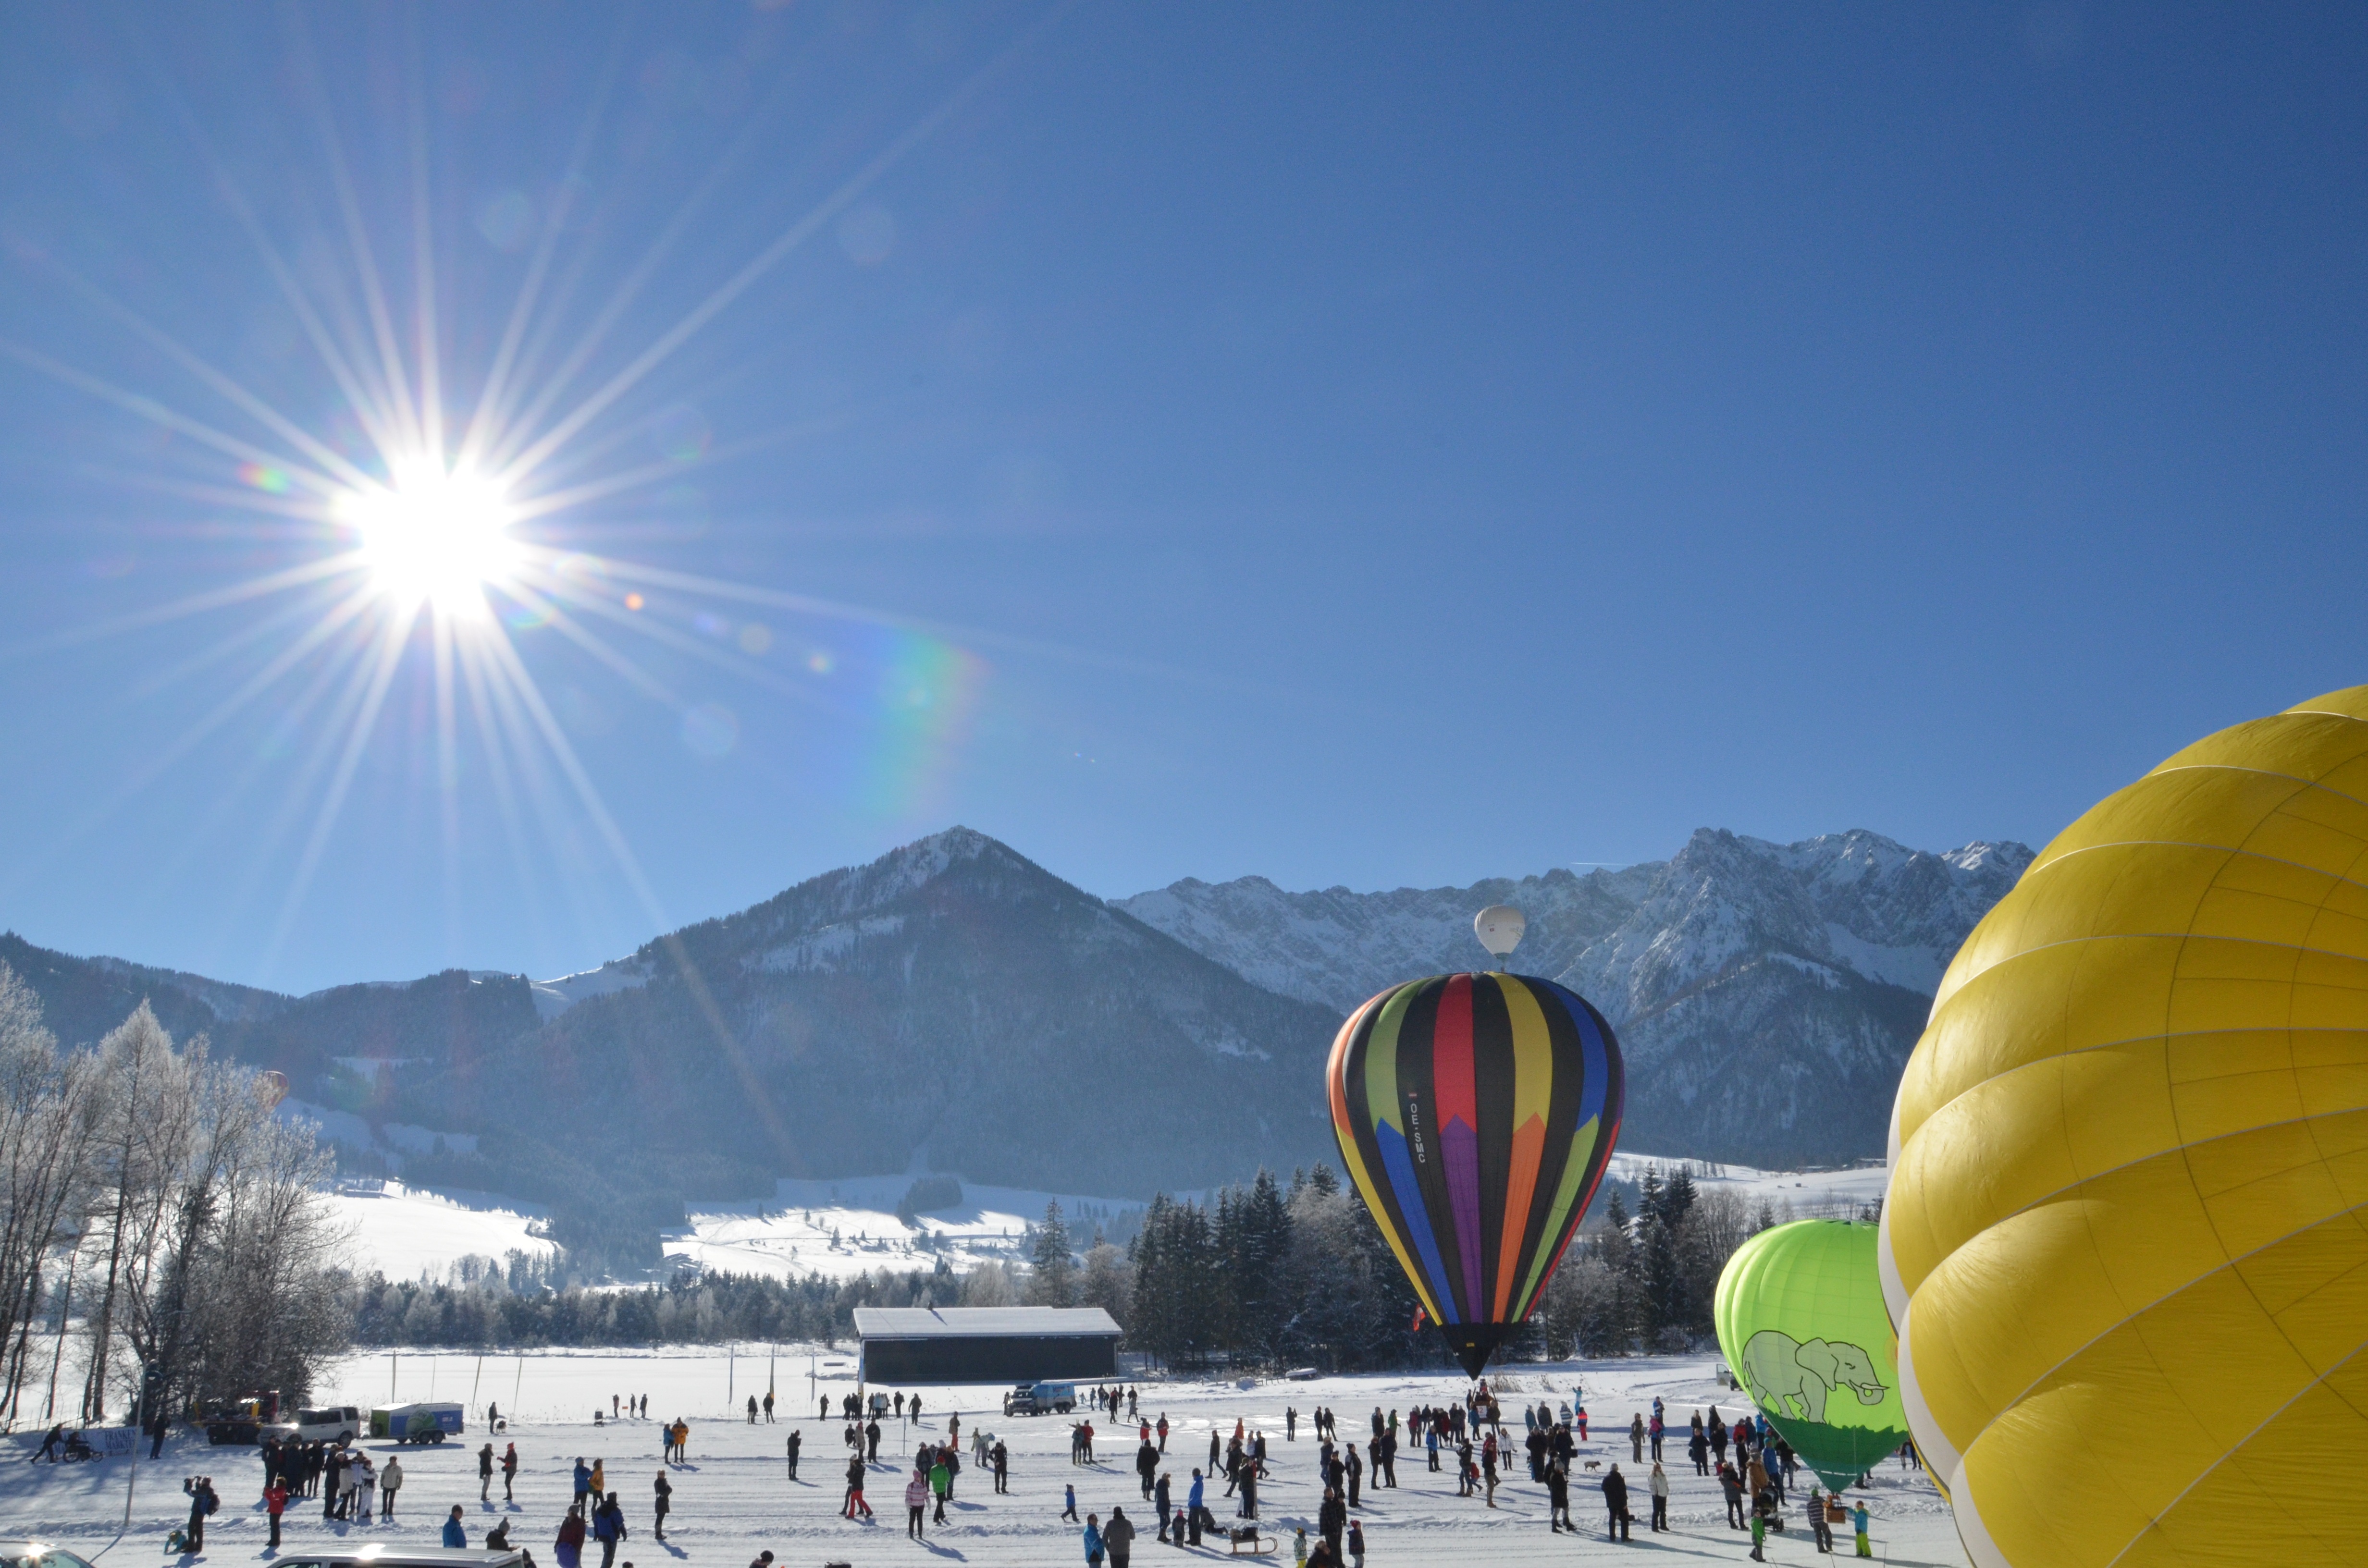
winter sun, hot air balloon, ballons, hot air balloon ride, ballooning, captive balloon